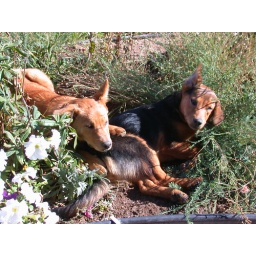
murphy and maggie in flower bed 3